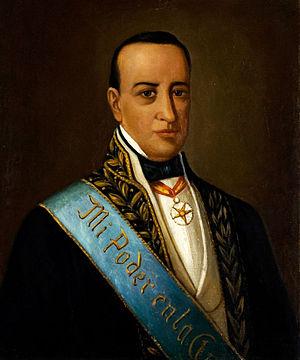
Vicente Ramón Roca Rodríguez né à Guayaquil en 1792 et mort dans cette même ville en 1858, est un homme d'État équatorien qui a été président de l'Équateur du 8 décembre 1845 au 15 octobre 1849. En juin 1845, il a dirigé la révolution Marcista contre le régime de Juan José Flores, et était membre du triumvirat provisoire qui suivit la chute de Flores, avec José Joaquín de Olmedo et Diego Noboa.